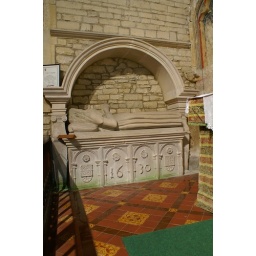
A female member of the Whttington family who died in 1630 lies in a recess in the north wall of the sanctuary.